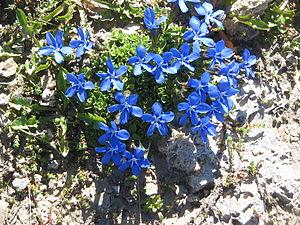
Gentiane à tiges courtes
En montagne, la végétation change progressivement selon l'altitude, l'exposition au soleil, et la situation géographique du massif montagneux. On distingue cinq « étages » ou écosystèmes successifs, avec pour chacun un paysage et une végétation caractéristiques :